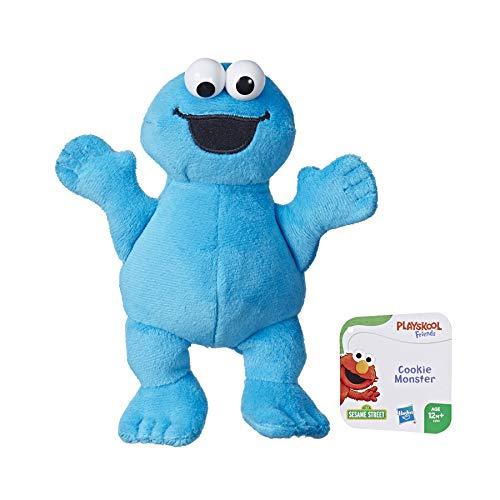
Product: Playskool Friends Sesame Street Bean Bag Buddies Cookie Monster Plush
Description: Cookie Monster plush from Sesame Street.
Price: $9.99
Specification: ProductDimensions:4.5x4x5inches|ItemWeight:0.64ounces|ShippingWeight:0.64ounces(Viewshippingratesandpolicies)|ASIN:B07CN6Q16Q|Itemmodelnumber:E3754|Manufacturerrecommendedage:12monthsandup